Hafengeburtstag

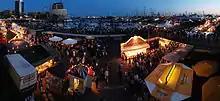
Hafengeburtstag 2015

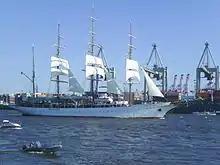
"Sea Cloud" in Hamburg in 2011

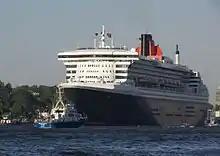
"Queen Mary 2" in Hamburg in 2011

Hafengeburtstag (lit. "Harbour Birthday", "Port Anniversary") is an annual public festival and funfair in Hamburg, Germany. It takes place mostly on the first weekend of May to celebrate the anniversary of the port of Hamburg, the largest in Germany. In 2019, the 830th birthday was celebrated and a new record was set; more than a million spectators, among them many tourists from abroad, visited the city.